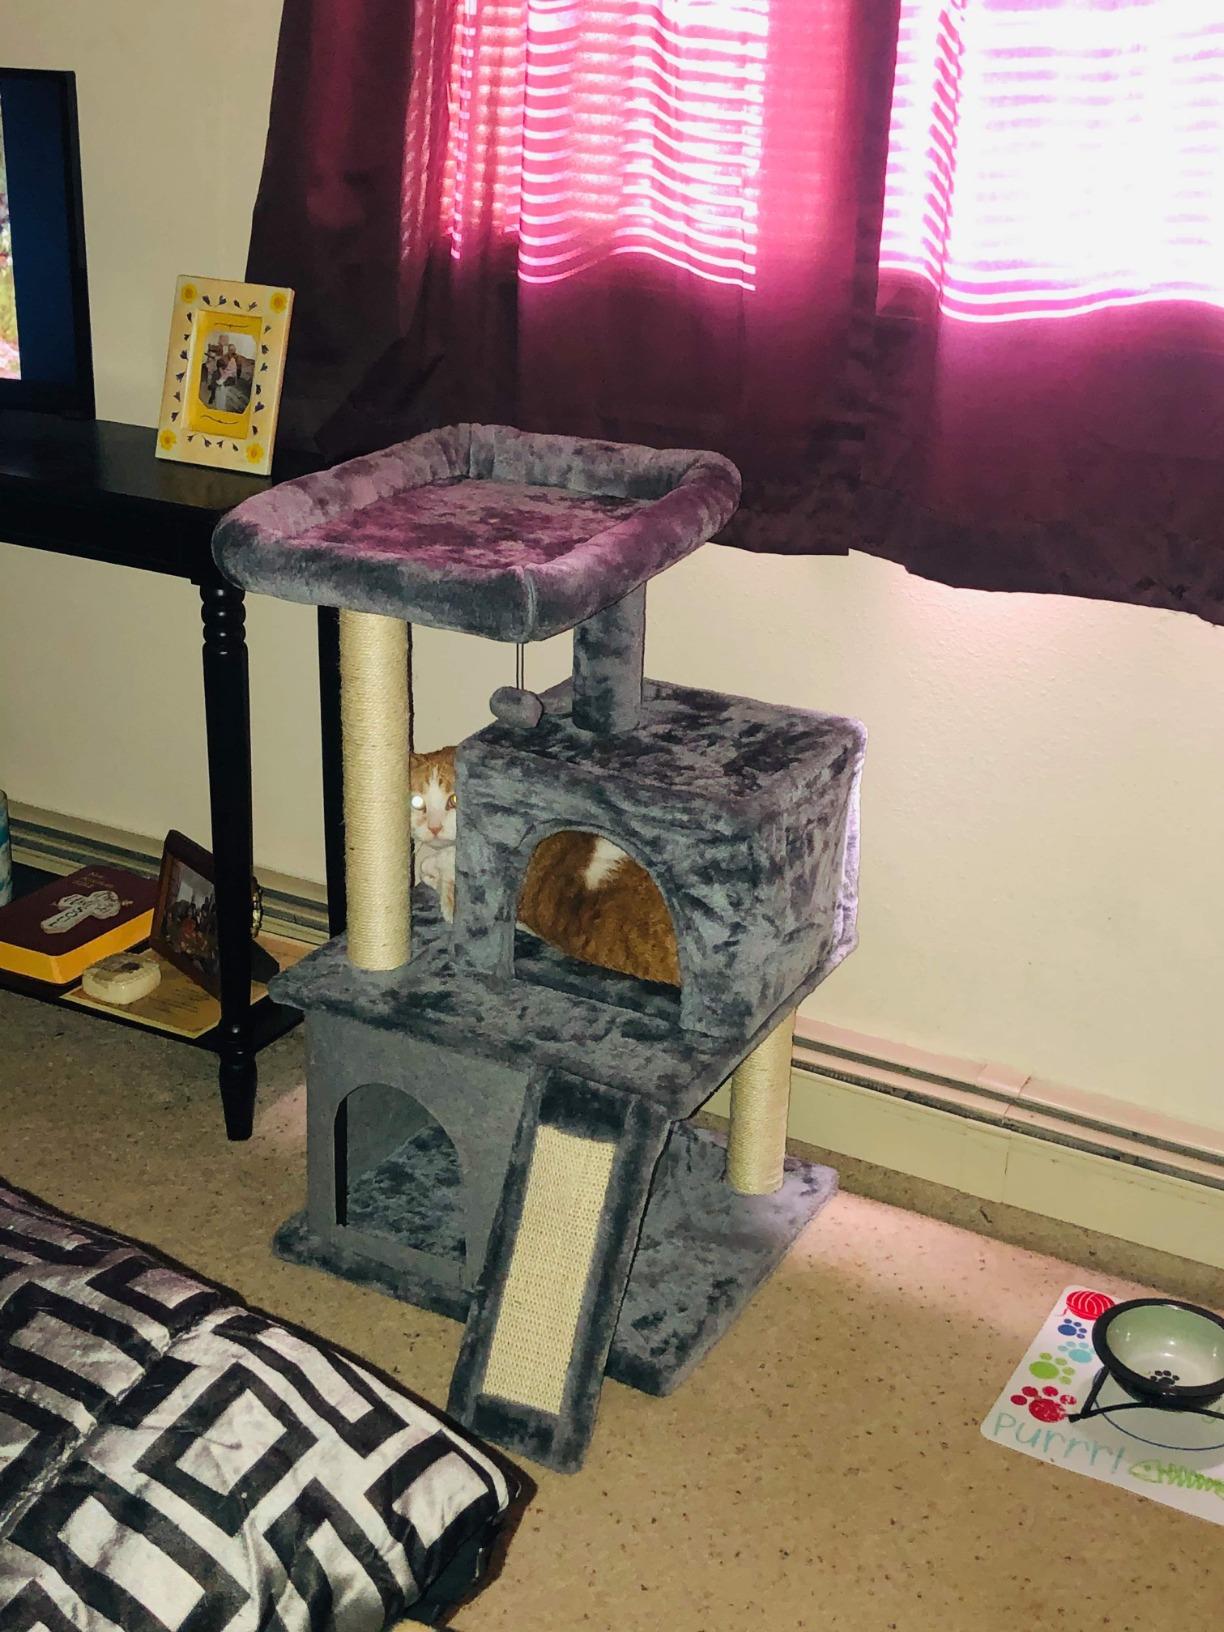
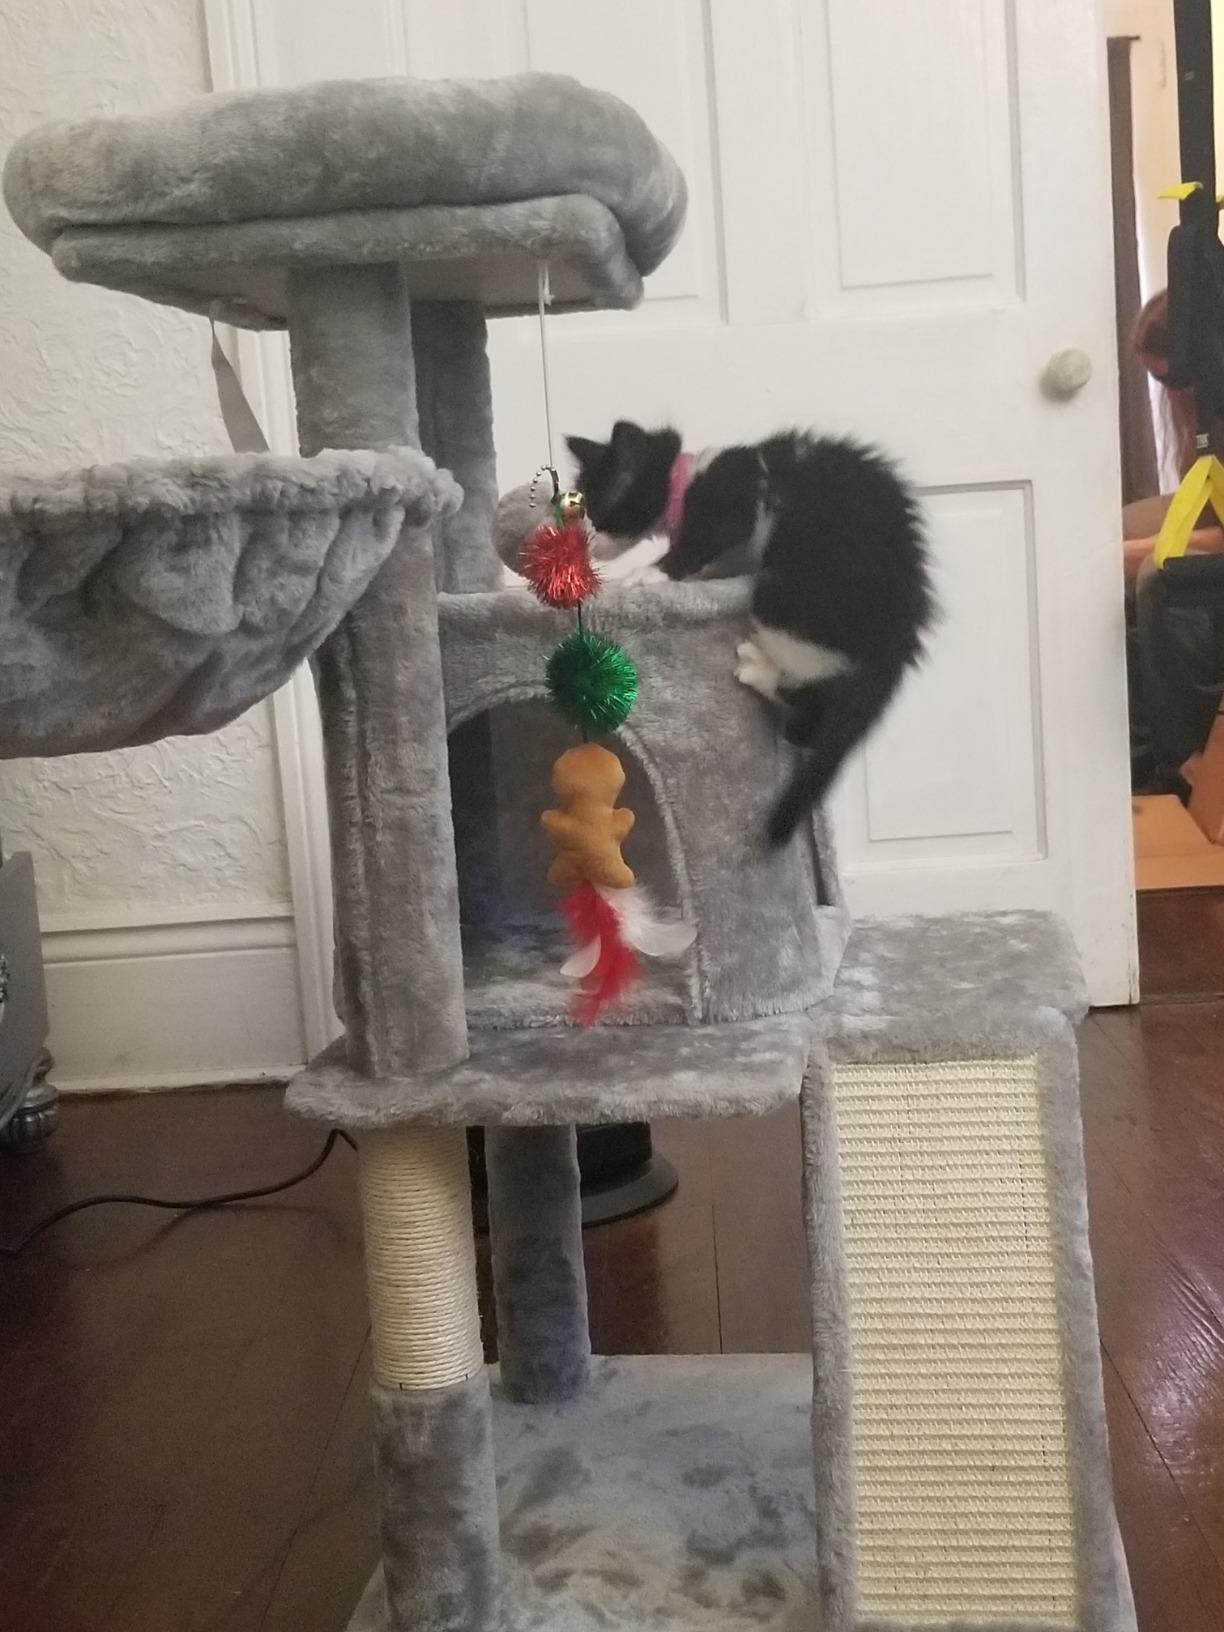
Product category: items_cat tree
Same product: no